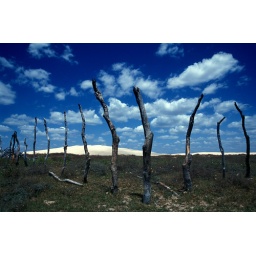
Fence poles stick out the ground in front of the sand dunes. Barro Duro, Maranhao State, North East Brazil, 1999